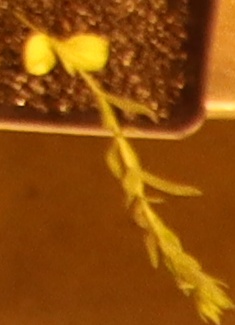
Label: Flax